Sophie de Boer

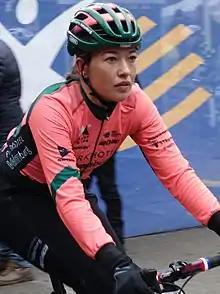
De Boer in 2020

Sophie de Boer (born 12 December 1990) is a Dutch professional racing cyclist, who most recently rode for UCI Women's Continental Team .